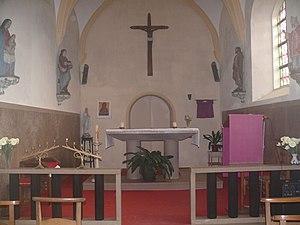
L'église Saint-Quentin d'Hervelinghen (Pas-de-Calais, France).
Hervelinghen est une commune française située dans le département du Pas-de-Calais en région Hauts-de-France.
L'église Saint-Quentin est située à Hervelinghen, dans le département français du Pas-de-Calais.